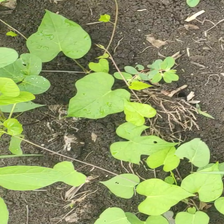
Weed species: Obscure_morning _glory(Ipomoea obscura)